Grannus

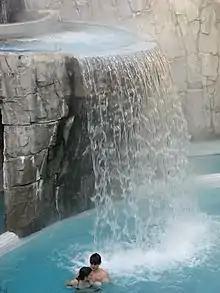
Hot springs such as those at Aquae Granni (today's Aachen) are thought to have been dedicated to Grannus.

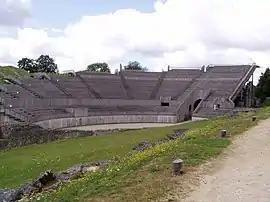
The amphitheatre in Grand, dedicated to Apollo. The name of Grand has been linked to Grannus.

One of the god's most famous cult centres was at Aquae Granni (now Aachen, Germany). Aachen means ‘water’ in Old High German, a calque of the Roman name of "Aquae Granni". The town's hot springs with temperatures between 45 °C and 75 °C lay in the somewhat inhospitably marshy area around Aachen's basin-shaped valley region. Aachen first became a curative centre in Hallstatt times.